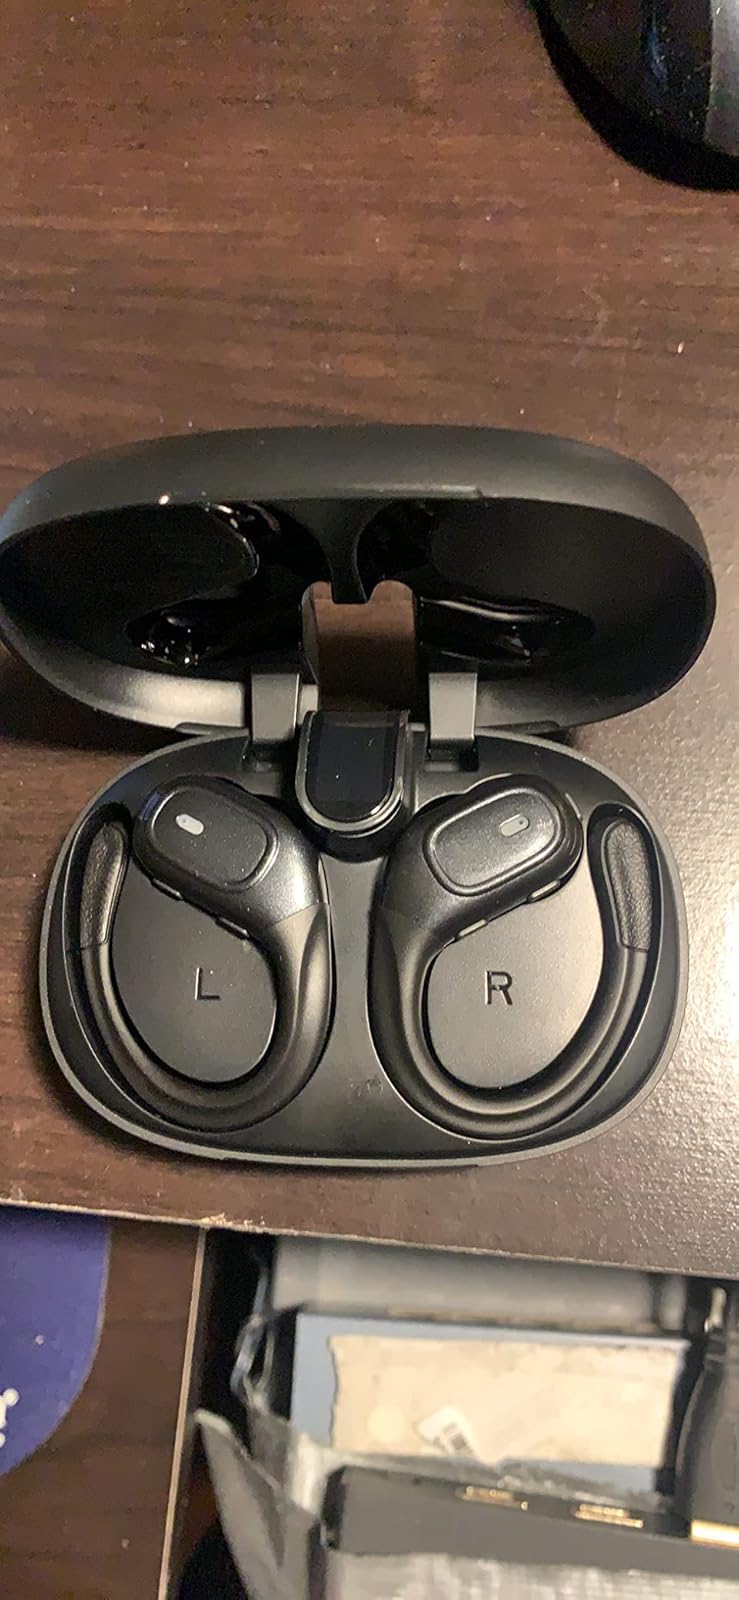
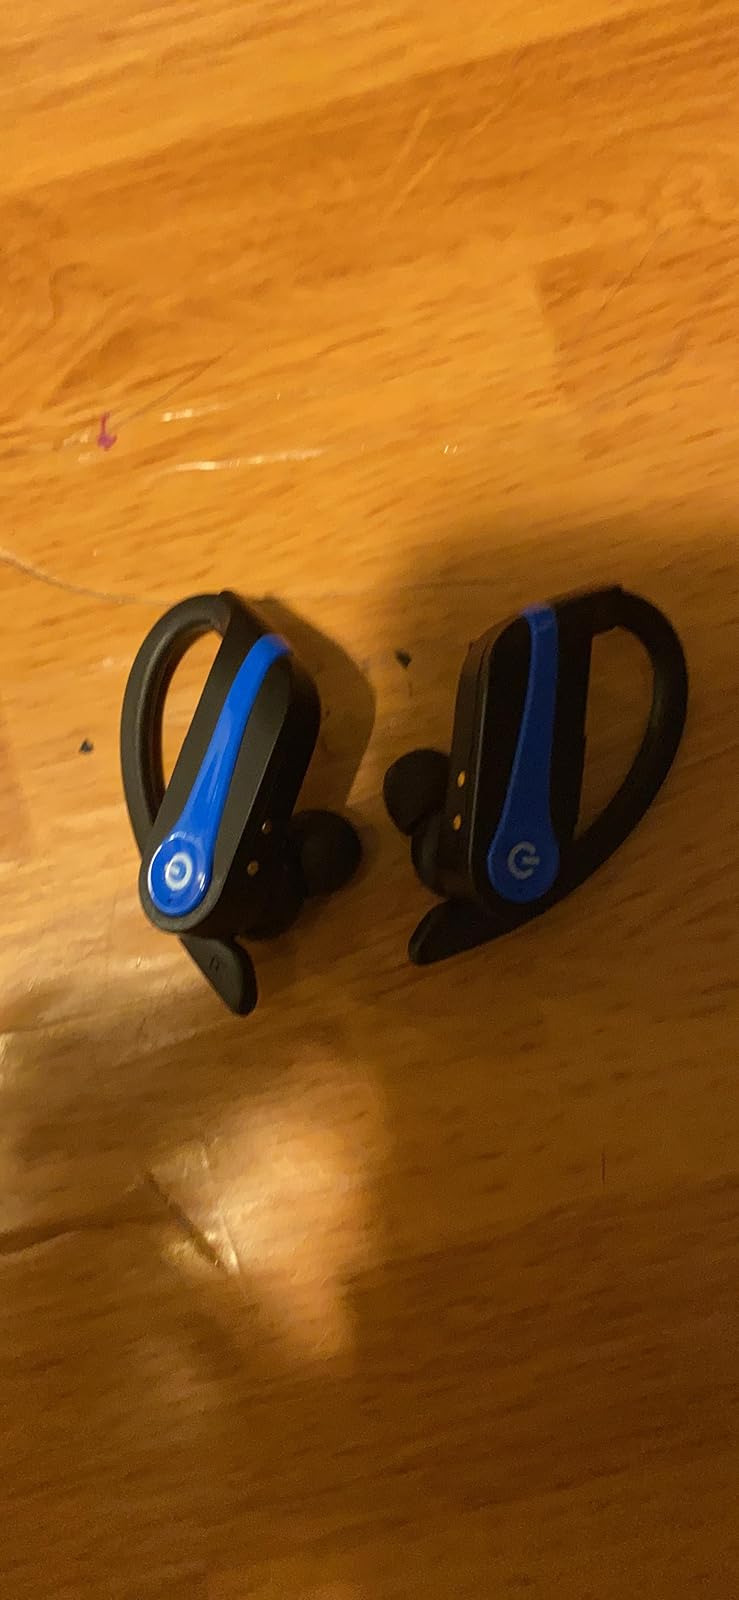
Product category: earbuds
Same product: no